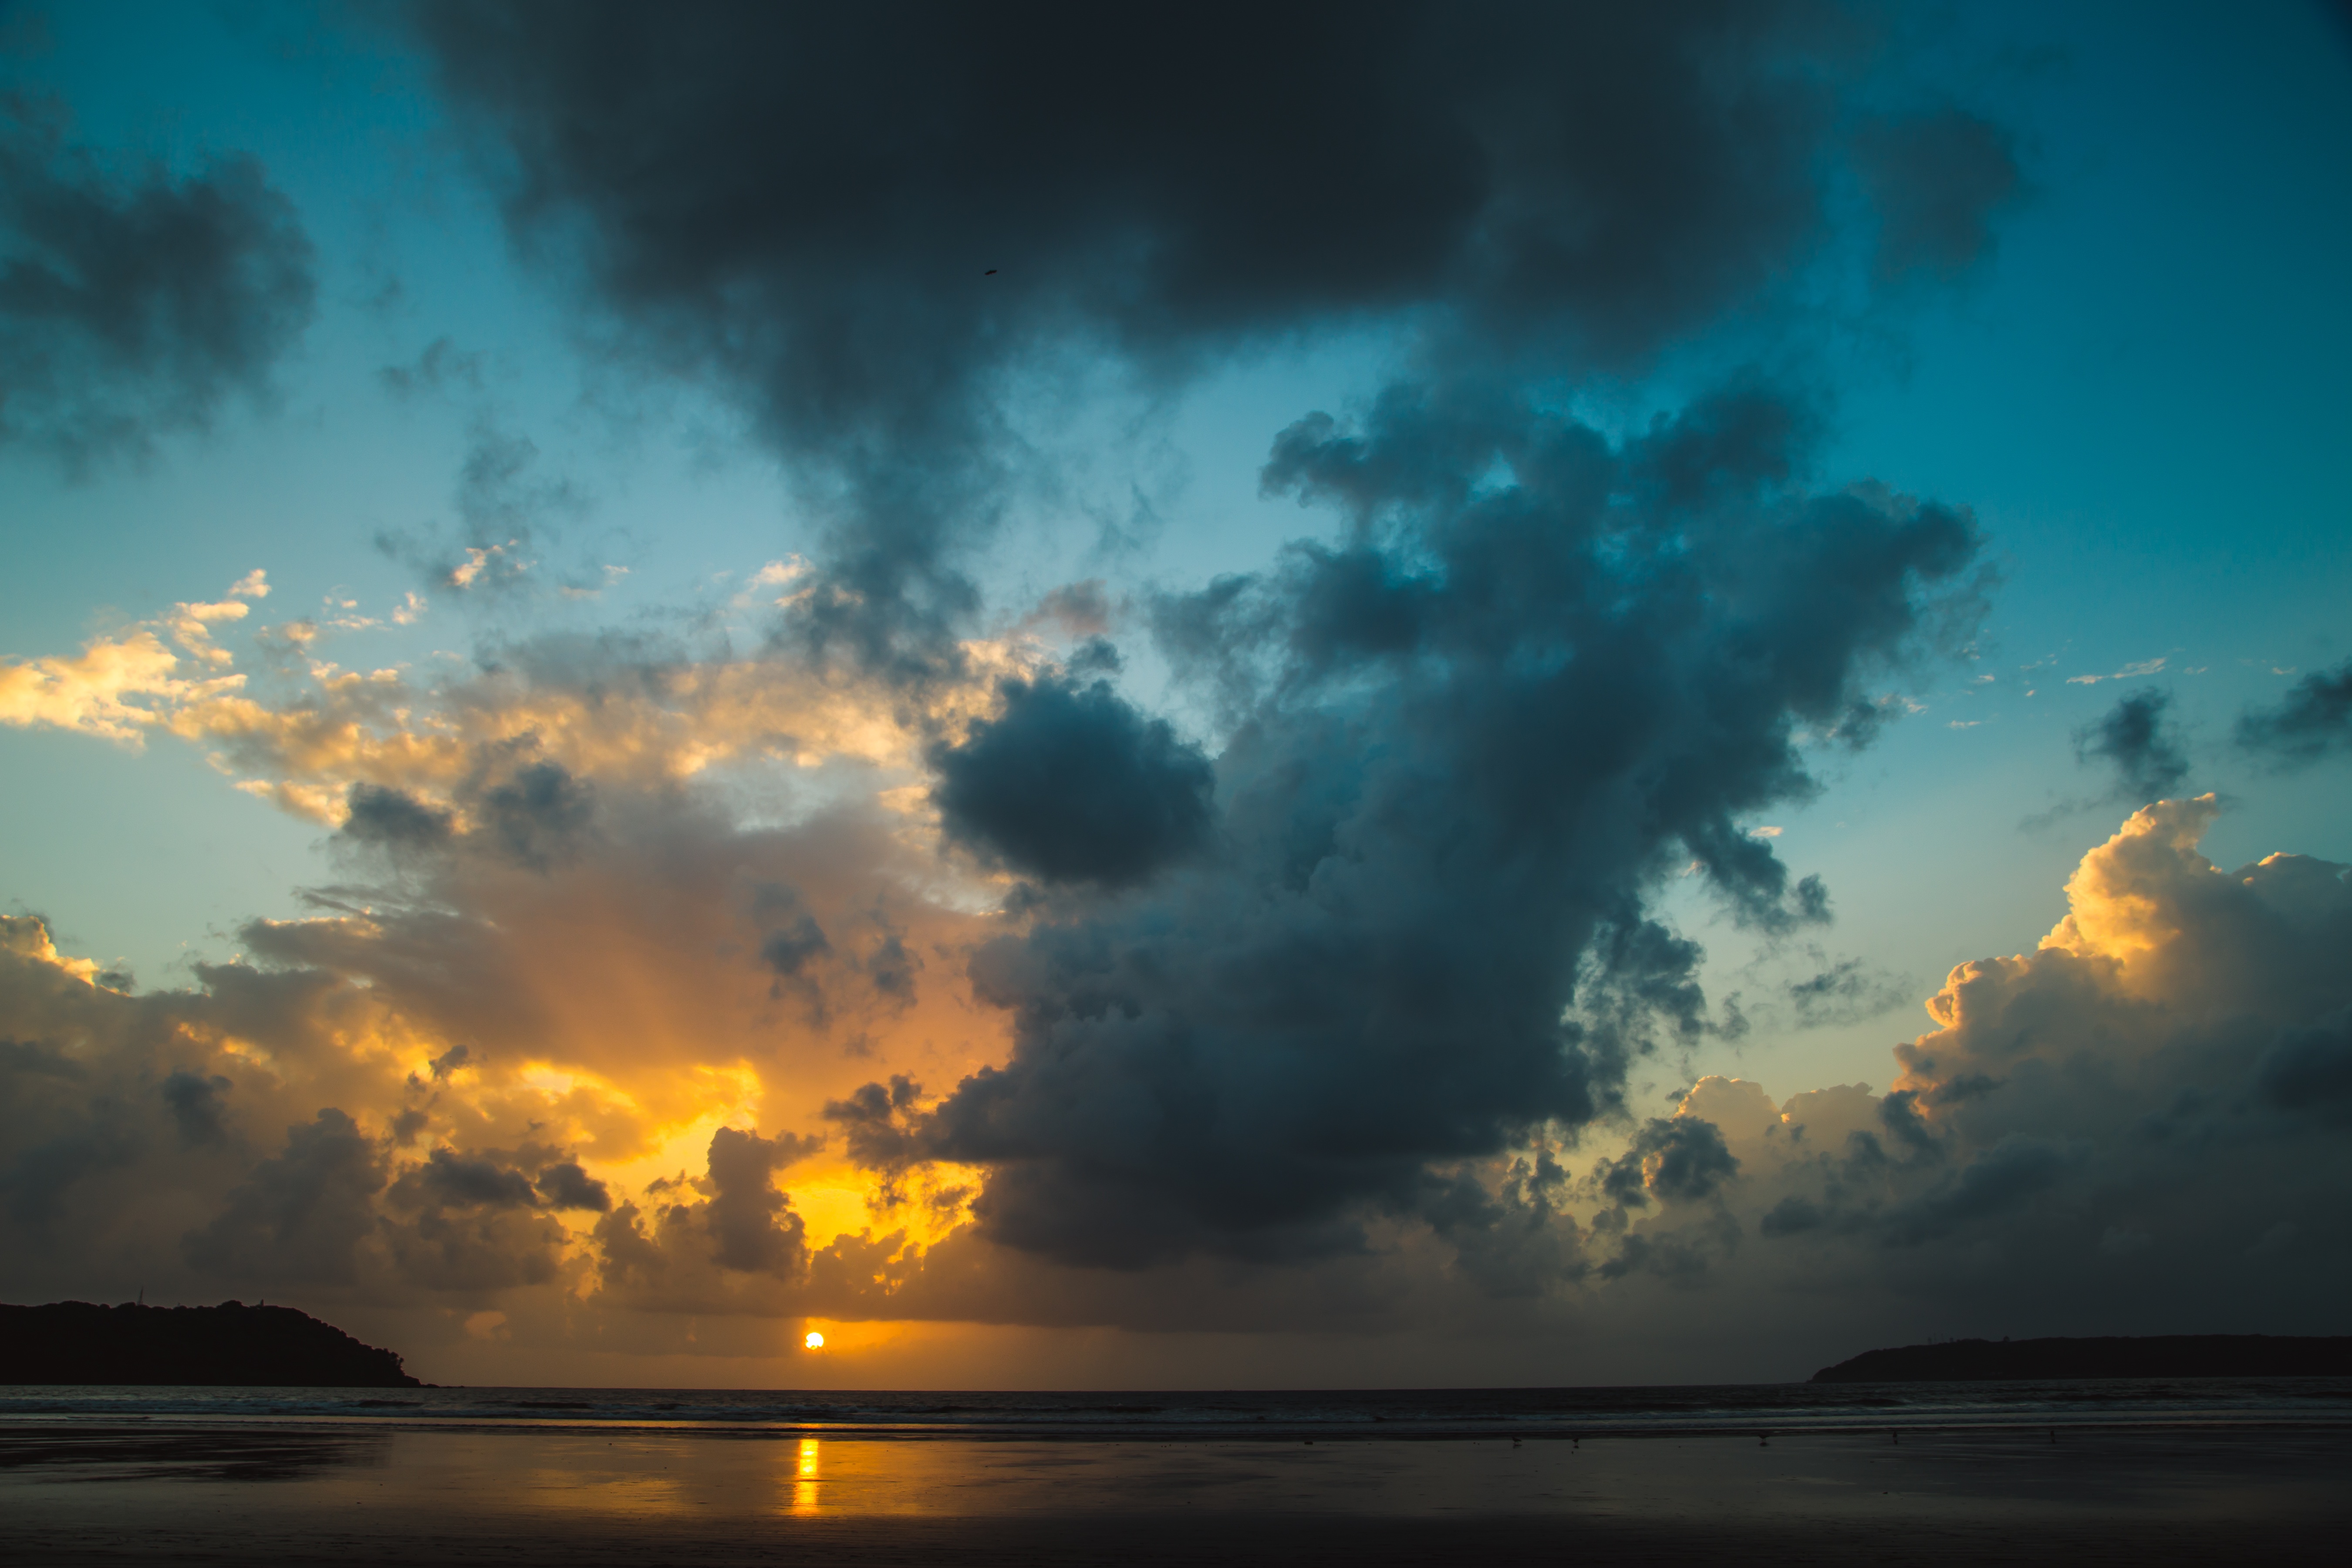
sea, coast, ocean, horizon, cloud, sky, sunrise, sunset, sunlight, morning, wave, dawn, atmosphere, dusk, evening, reflection, afterglow, meteorological phenomenon, wind wave, red sky at morning